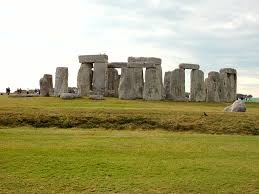
Landmark: Stonehenge